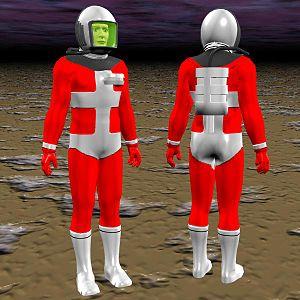
UFO, alerte dans l'espace, ou Alerte dans l'espace au Québec est une série télévisée britannique en 26 épisodes de 48 minutes créée par Gerry et Sylvia Anderson et diffusée entre le 16 septembre 1970 et le 24 juillet 1971 sur le réseau ITV.